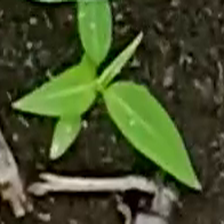
Weed species: Moti_dudhi(Euphorbia_geneculata_L)